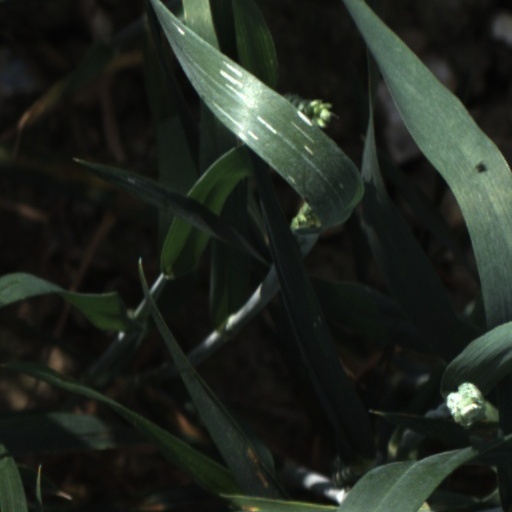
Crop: wheat